Nuclear power in Finland

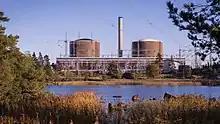
Loviisa Nuclear Power Plant

Spent fuel from the Loviisa Nuclear Power Plant was initially shipped to the Soviet Union for reprocessing. After news of the 1957 Kyshtym disaster at the Mayak nuclear fuel reprocessing plant was made public in 1976, this option was no longer seen as politically acceptable. The Finnish Nuclear Energy Act was amended in 1994 so that all nuclear waste produced in Finland must be disposed of in Finland.